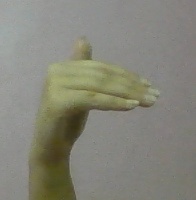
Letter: khaa